Bhavnagar district

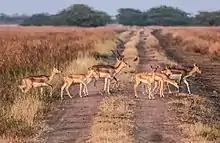
Blackbuck National Park

Velavadar Blackbuck National Park is the only tropical grassland in India recognised as a National park. It is spread over an area of 34.08 km. The park contains mainly blackbuck, antelopes, nilgai, wolves, jackals, hyenas, jungle cats, fox, and wild boar. Endangered birds such as Houbara Bustard, Lesser Florican, Sarus White Storks, White Pelican, Montagu, and Pallid harrier also call the park home. Raptors including the Greater Spotted Eagle, Juvenile Imperial Eagle, Bonelli's Eagle, Short-toed Snake Eagle, and Long-legged Buzzard are also seen in the park. The climate in Velavdar National Park makes it one of the best places for the migrating birds to breed.